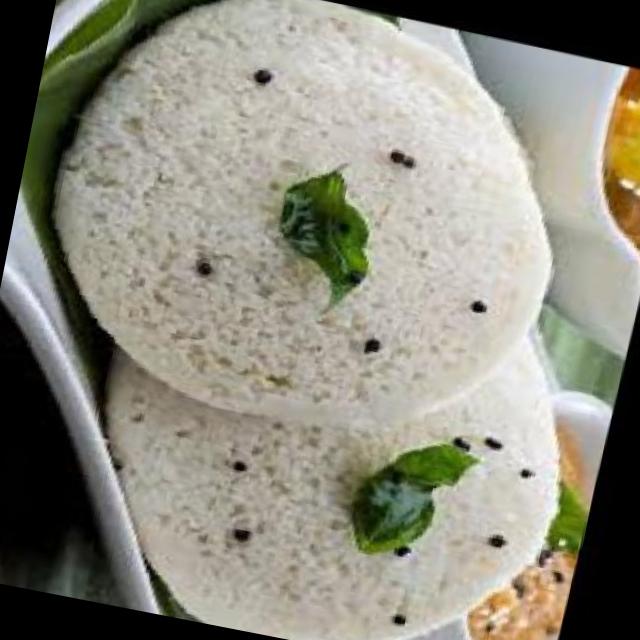
Dish: idli